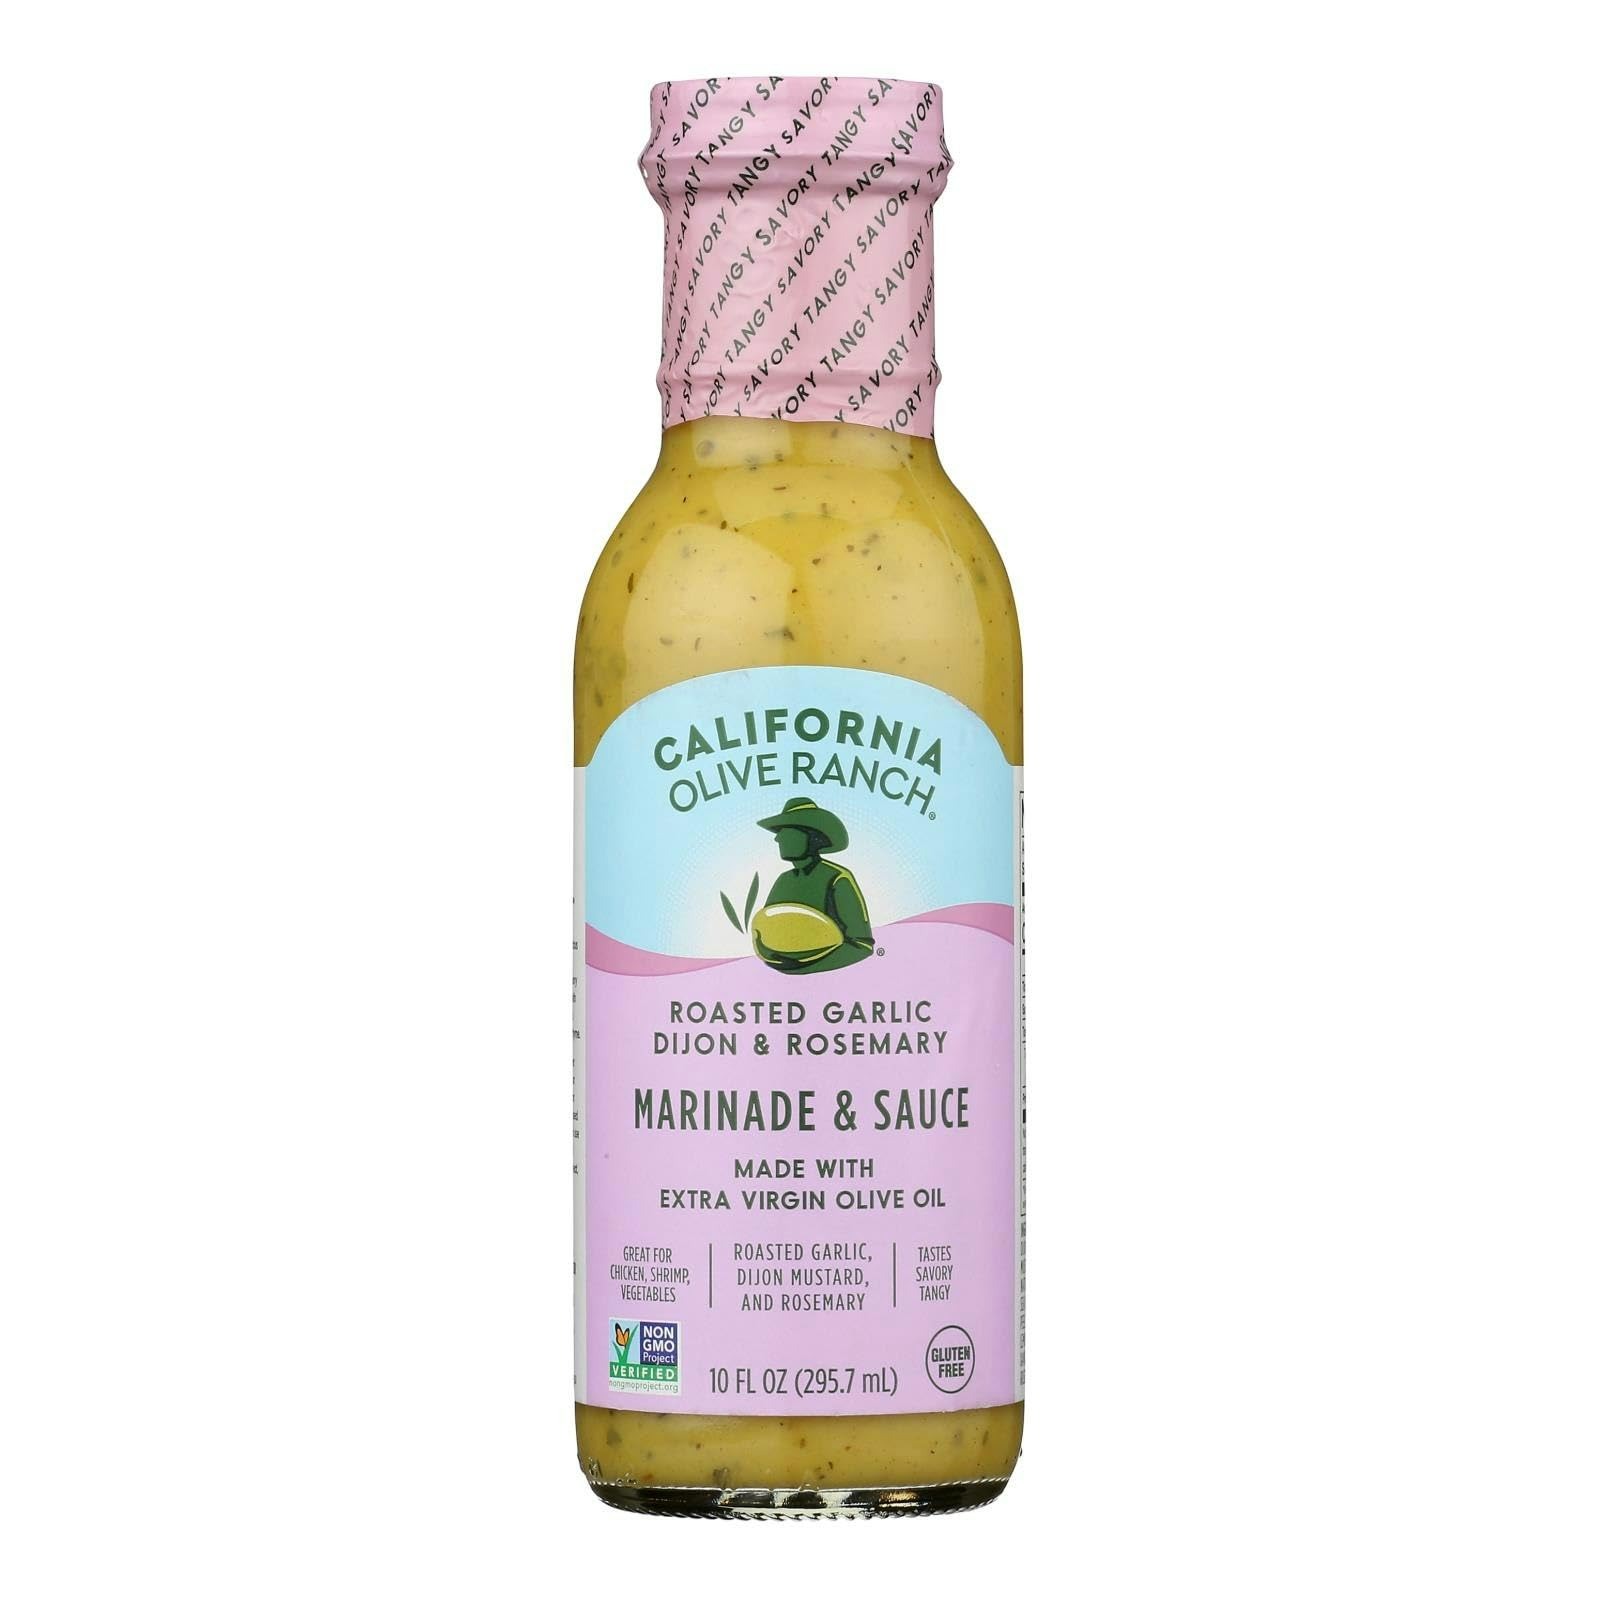
Item Name: Generic C.alifornia Olive Ranch Roasted Garlic Dijon Marinade & Sauce 10 fl oz (Pack of 6)
Bullet Point 1: Versatile Usage: Perfect for marinating, dipping, drizzling, or cooking, making it a must-have addition to your kitchen pantry.
Bullet Point 2: Enhances Flavors: Expertly crafted to complement and elevate the taste of your favorite dishes, from salads and sandwiches to grilled meats and vegetables.
Bullet Point 3: Ideal for Sharing: Conveniently packaged for sharing, making it easy to enjoy these snacks with friends and family during gatherings, parties, or any casual get-together.
Bullet Point 4: Consistent Quality: Produced under stringent quality control measures, ensuring a consistently delicious product that meets high standards and exceeds your expectations every time.
Bullet Point 5: Rich and Balanced Taste: Offers a harmonious blend of flavors that add depth and complexity to your meals, satisfying even the most discerning palate.
Product Description: This roasted garlic Dijon marinade & sauce offers a rich and savory taste. Perfect for grilling and cooking, it brings a gourmet touch to your dishes.
Value: 10.0
Unit: Fl Oz

Price: 66.49